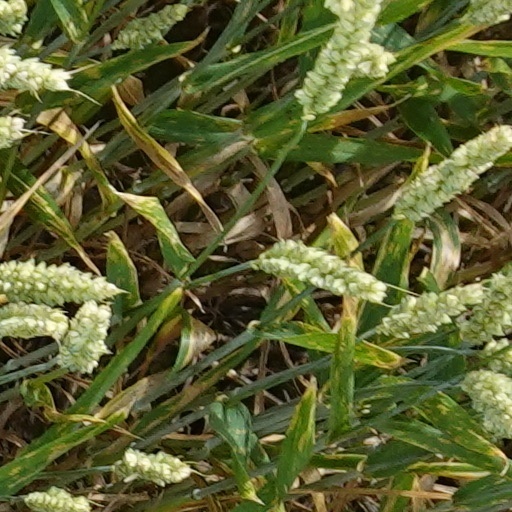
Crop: wheat